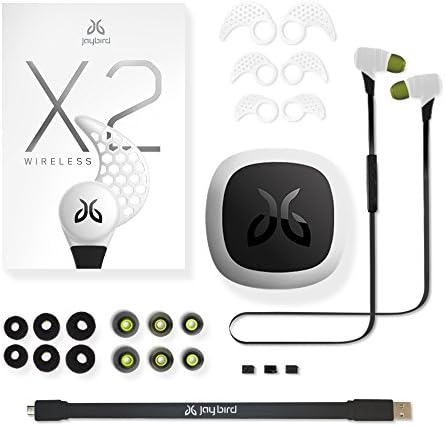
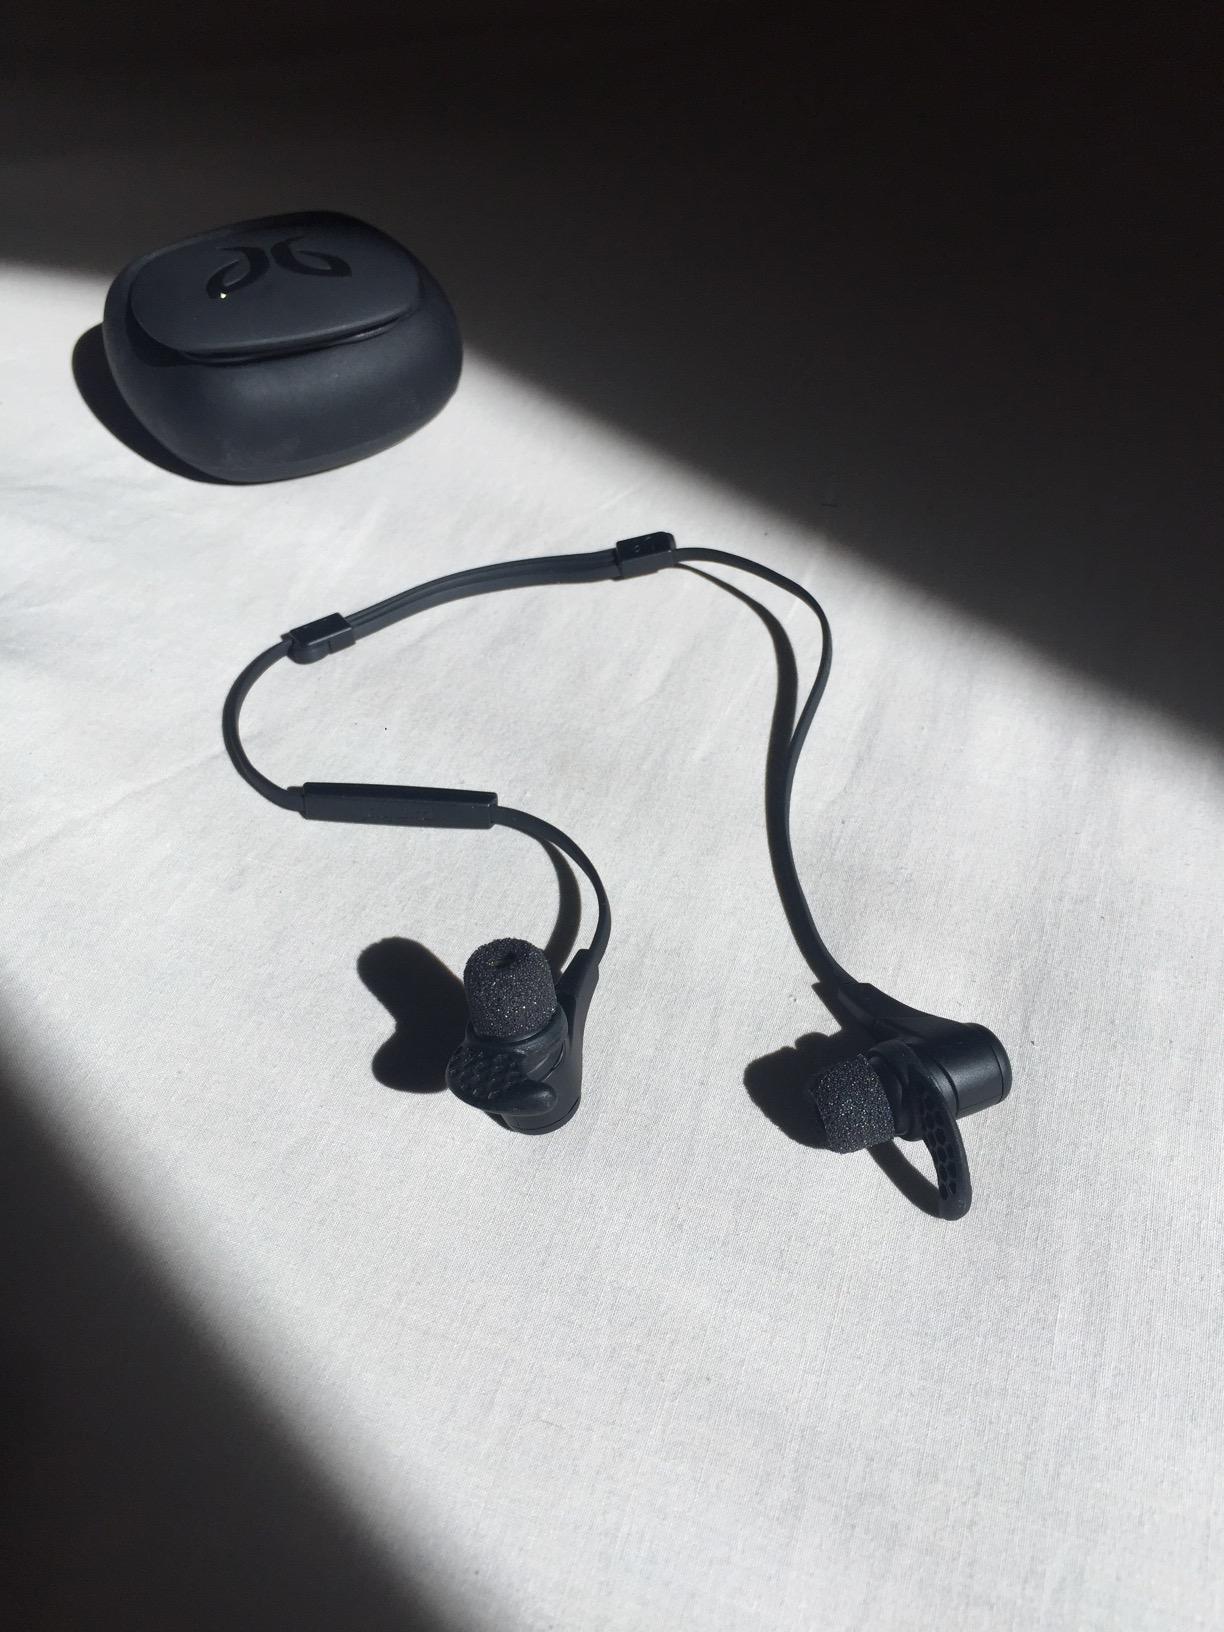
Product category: headphones
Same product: no